Starquake (video game)

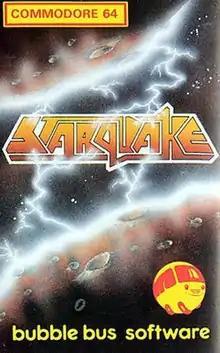

Starquake is an action-adventure platform game written by Stephen Crow for the ZX Spectrum and published by Bubble Bus Software in 1985. It was ported to the Commodore 64, MSX, Amstrad CPC, Atari 8-bit computers, Tatung Einstein in 1985, BBC Micro in 1987 and IBM compatibles and Atari ST in 1988.